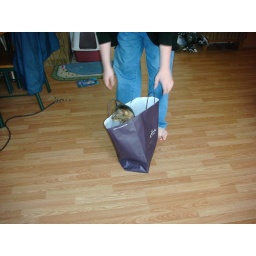
There's a cat in that bag . . .